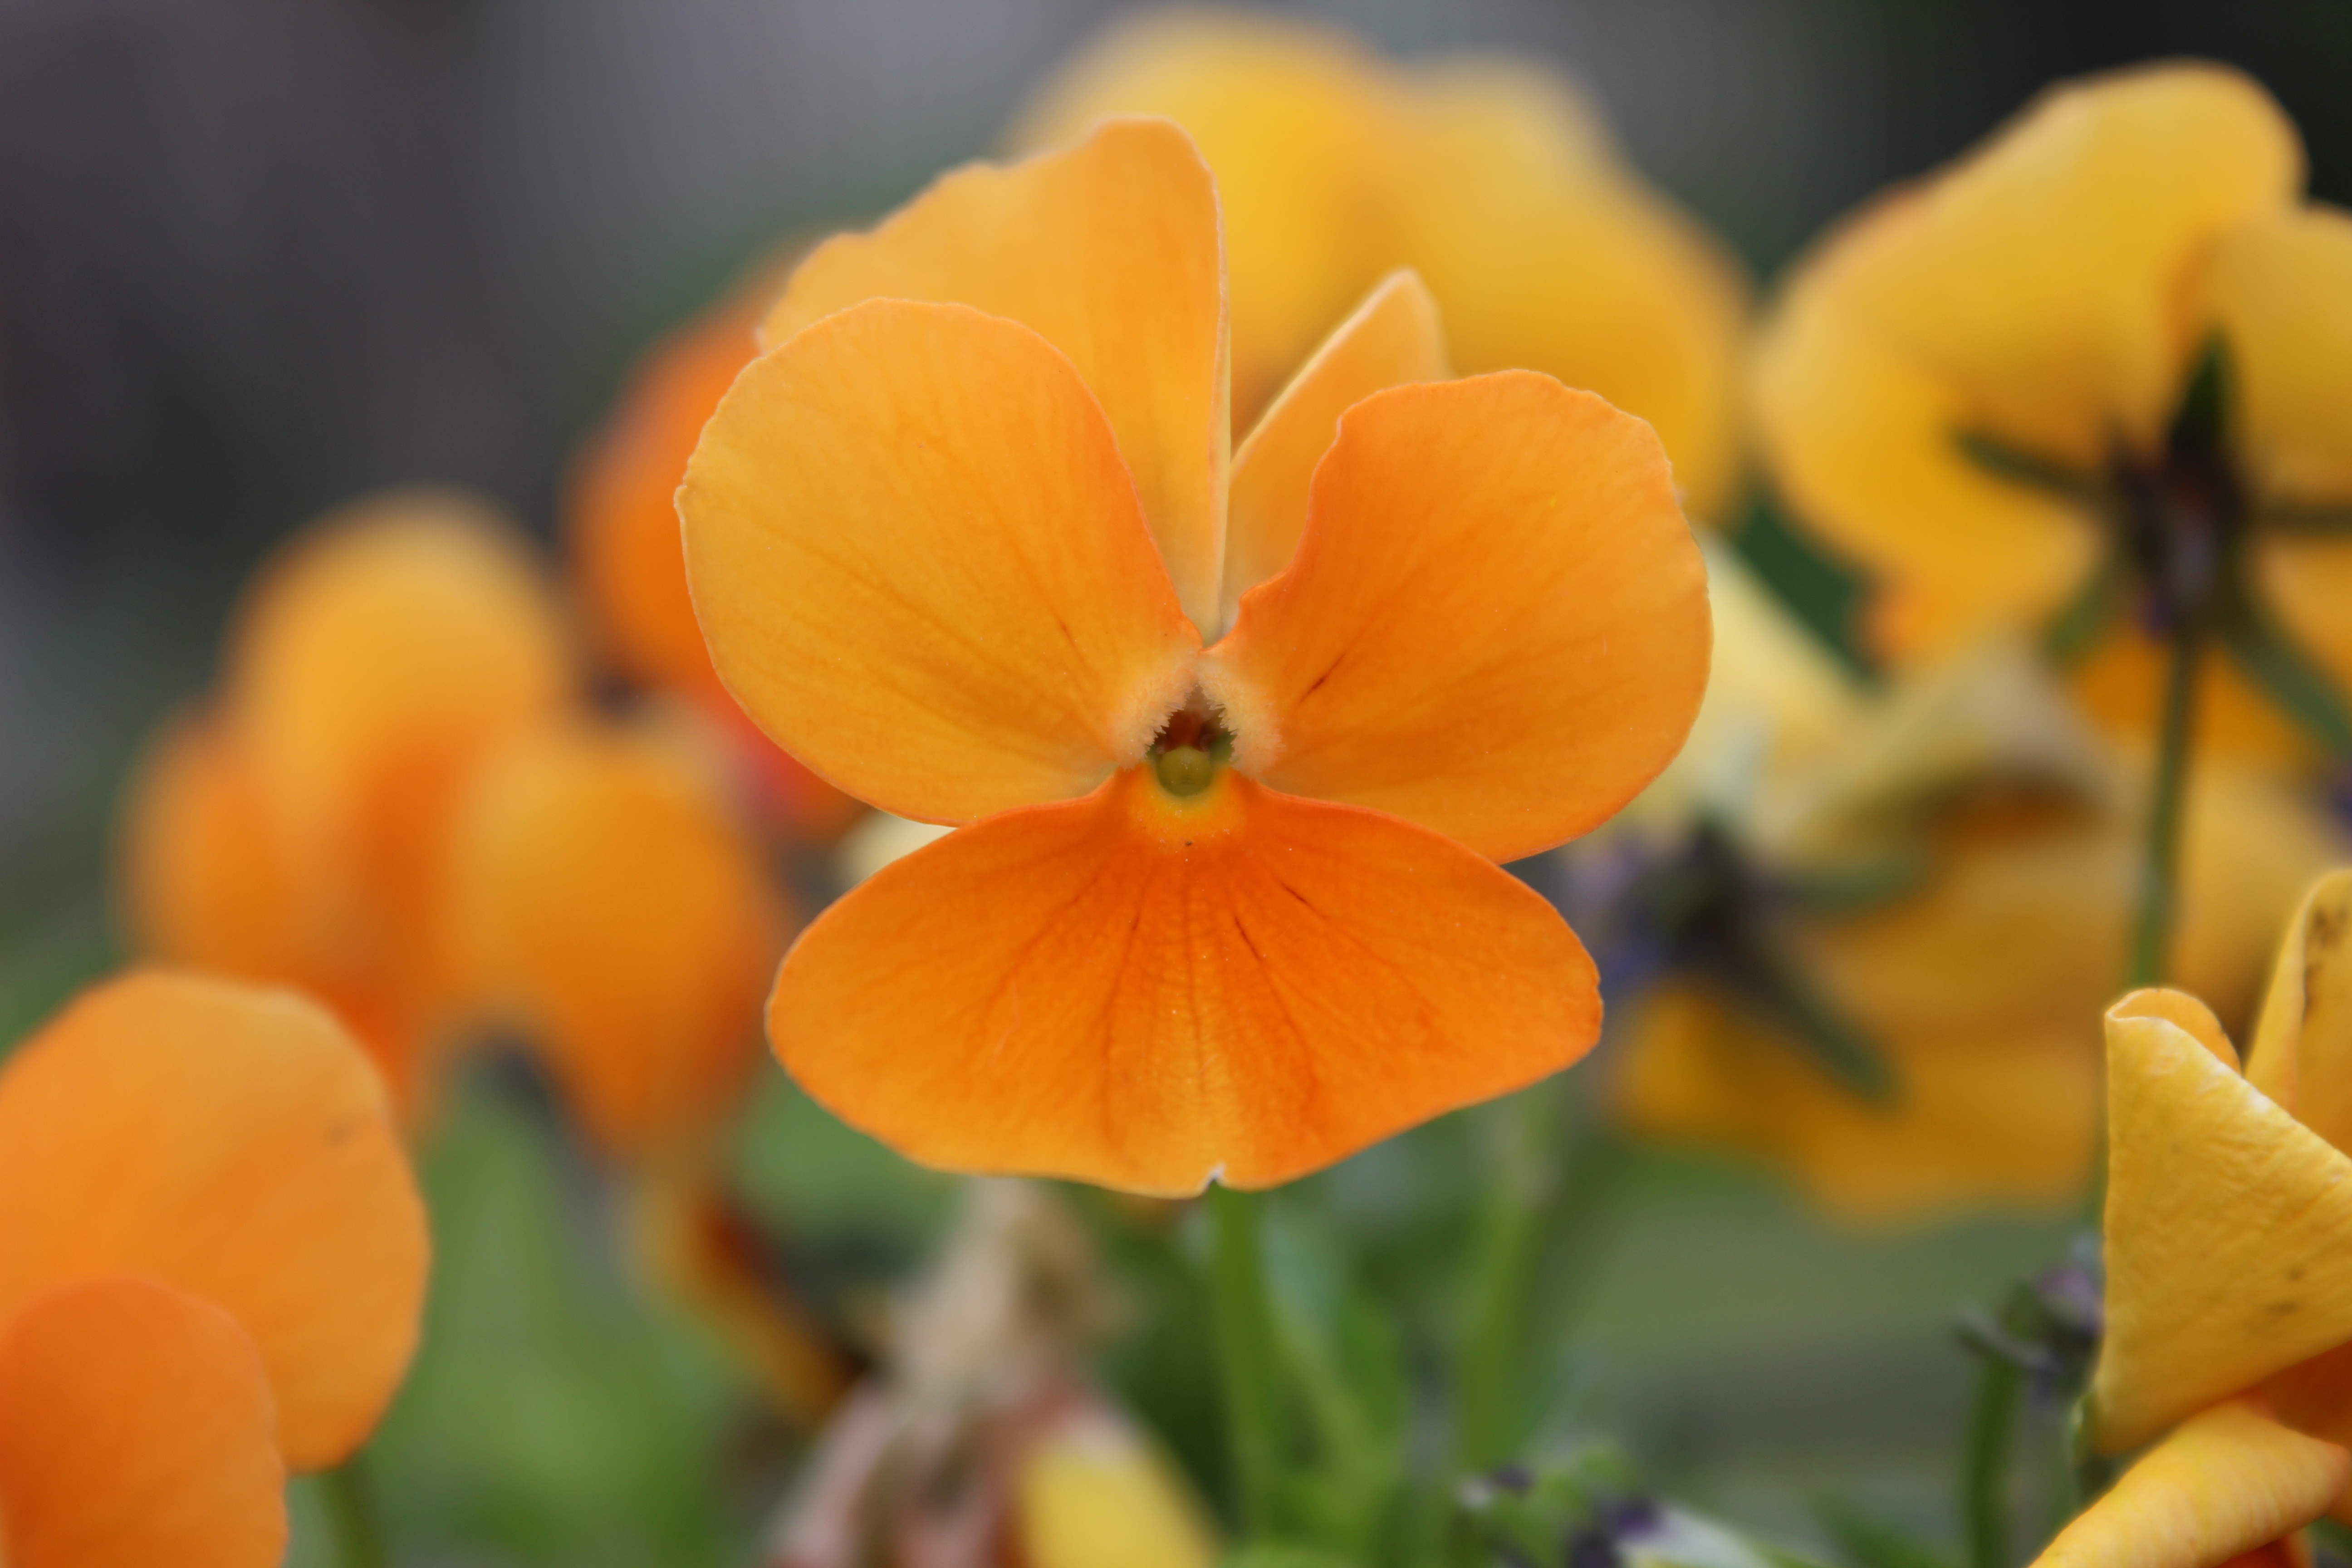
blossom, plant, flower, petal, bloom, orange, botany, yellow, garden, flora, wildflower, close up, macro photography, pansy, flowering plant, plant stem, land plant, violet family